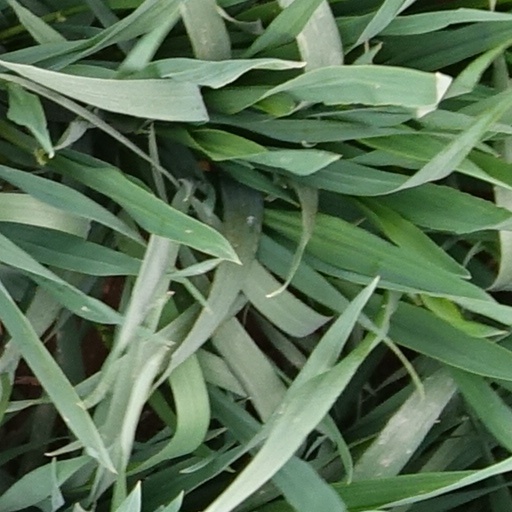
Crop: wheat